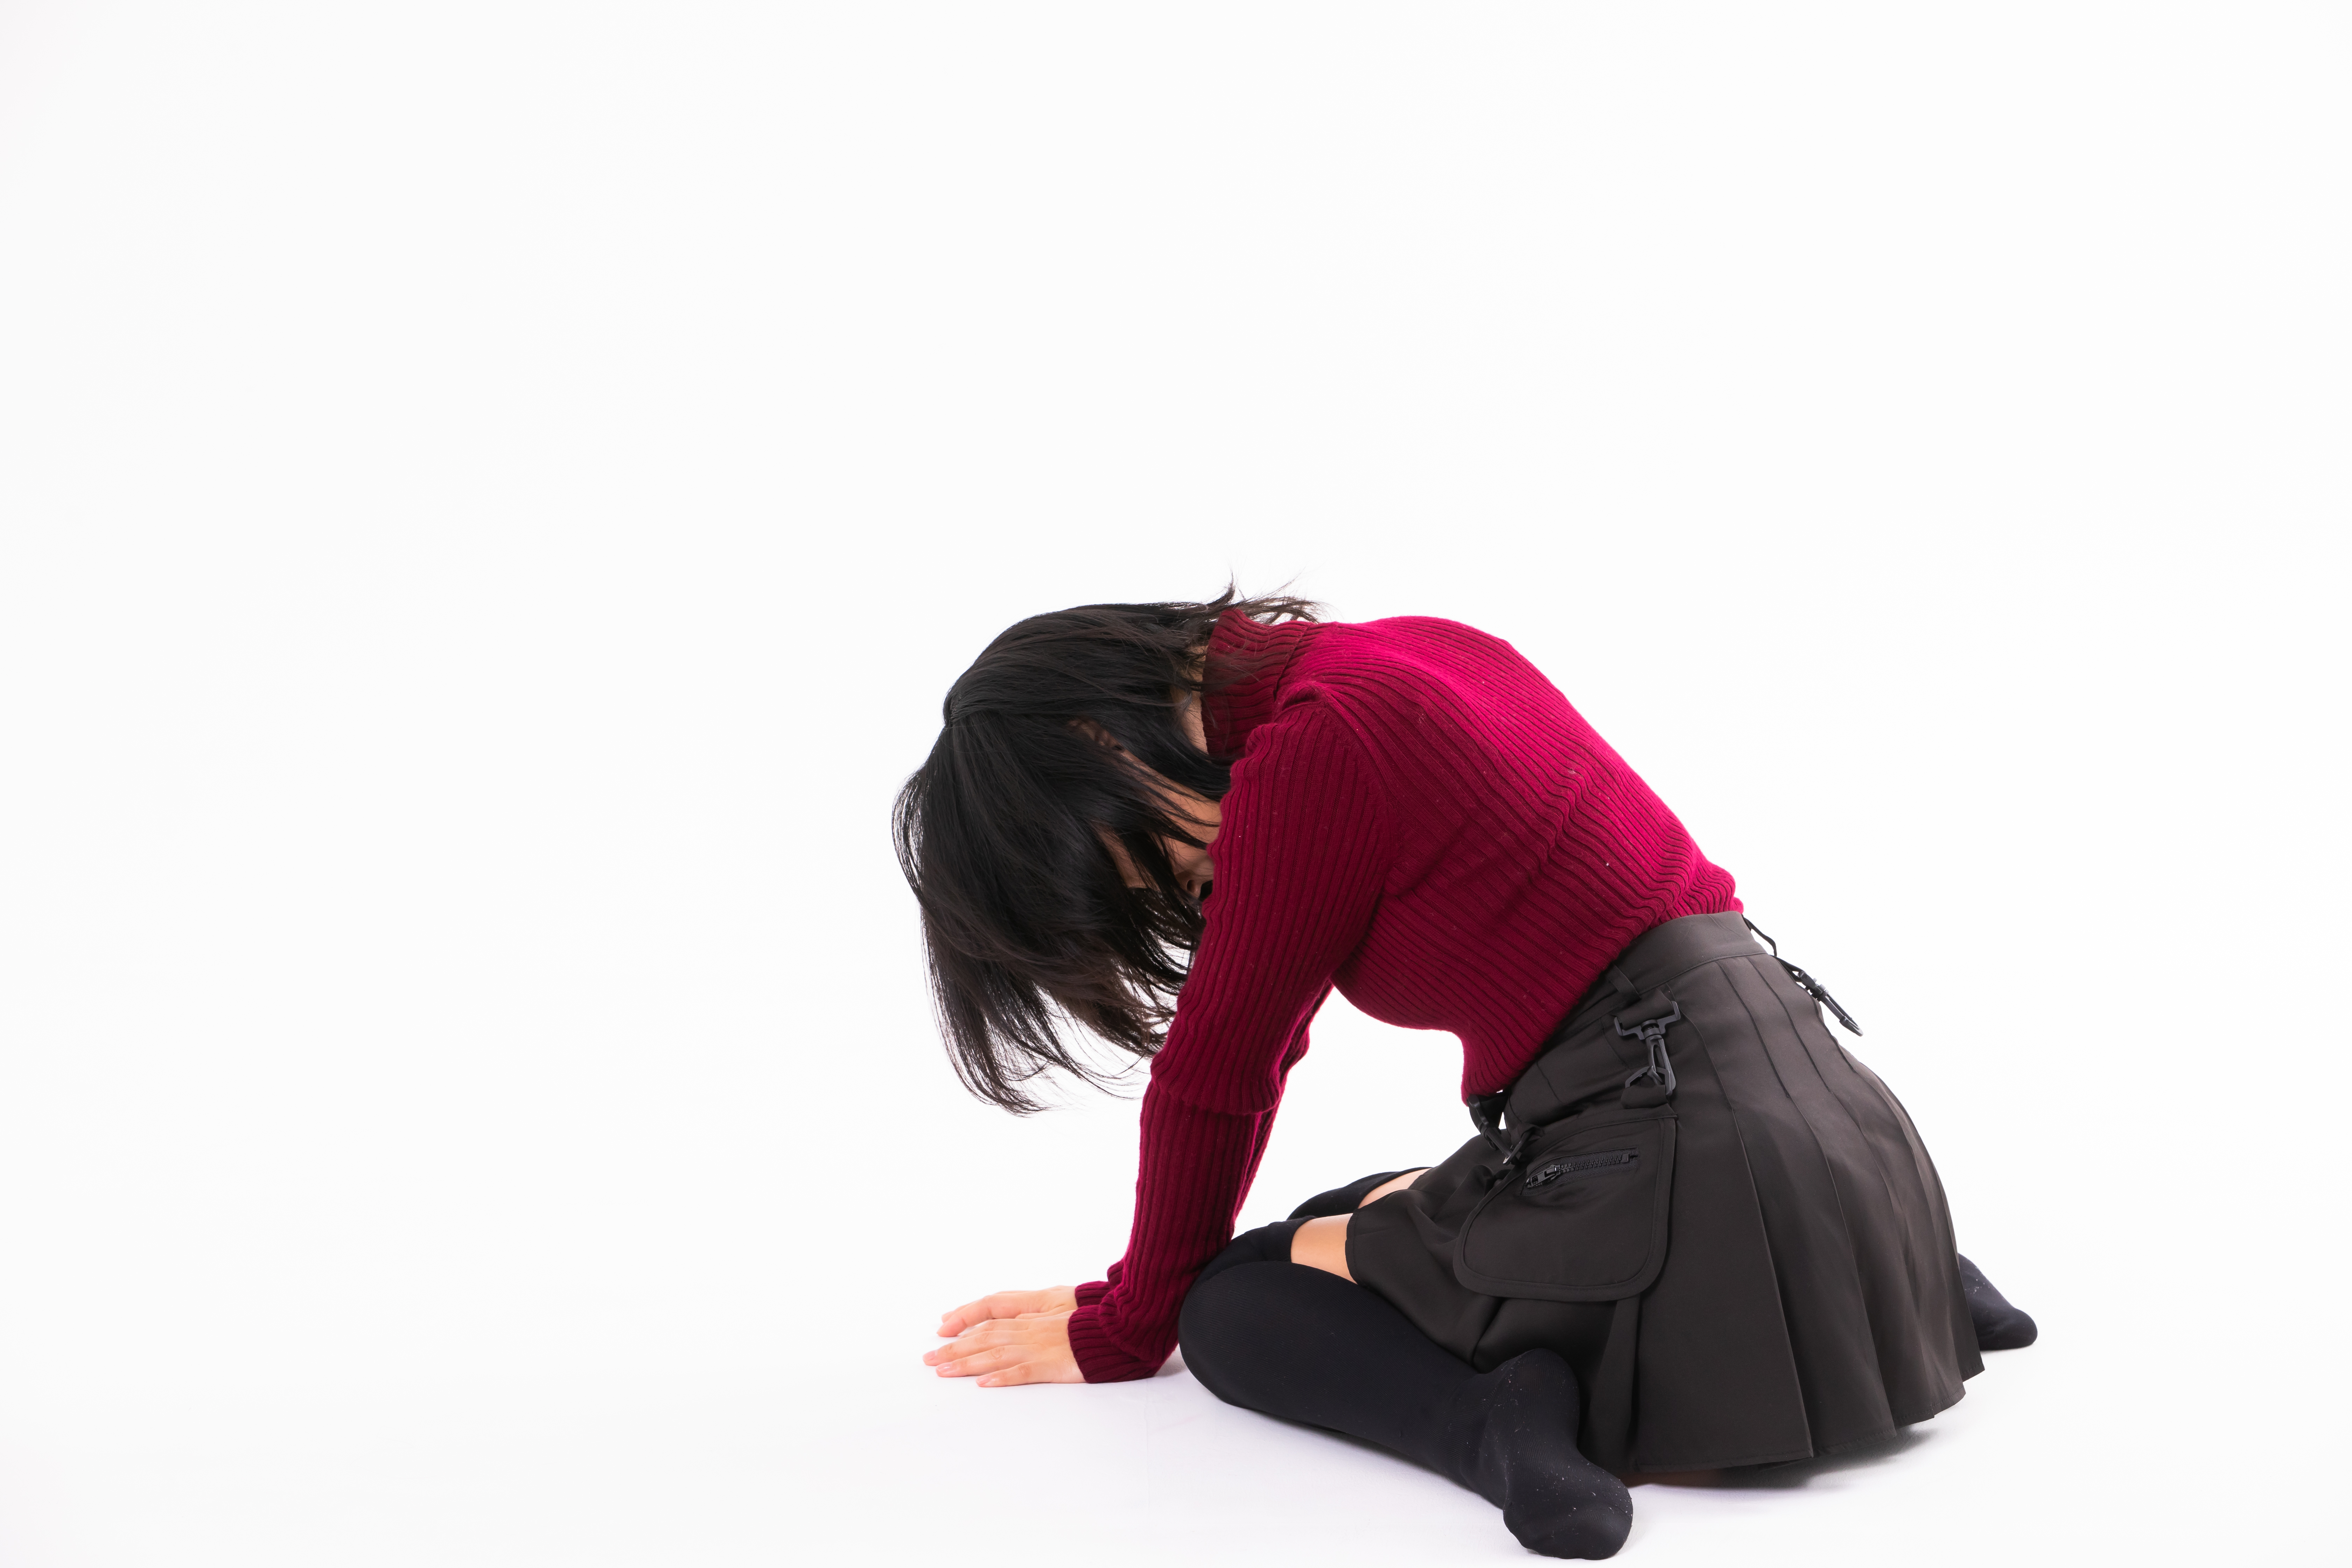
woman, red, sitting, pink, shoulder, arm, dance, joint, kneeling, leg, performing arts, magenta, knee, trousers, stock photography, photo shoot, performance, sportswear